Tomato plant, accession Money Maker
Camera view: tilt-top (135 deg); turntable rotation: 300 degrees
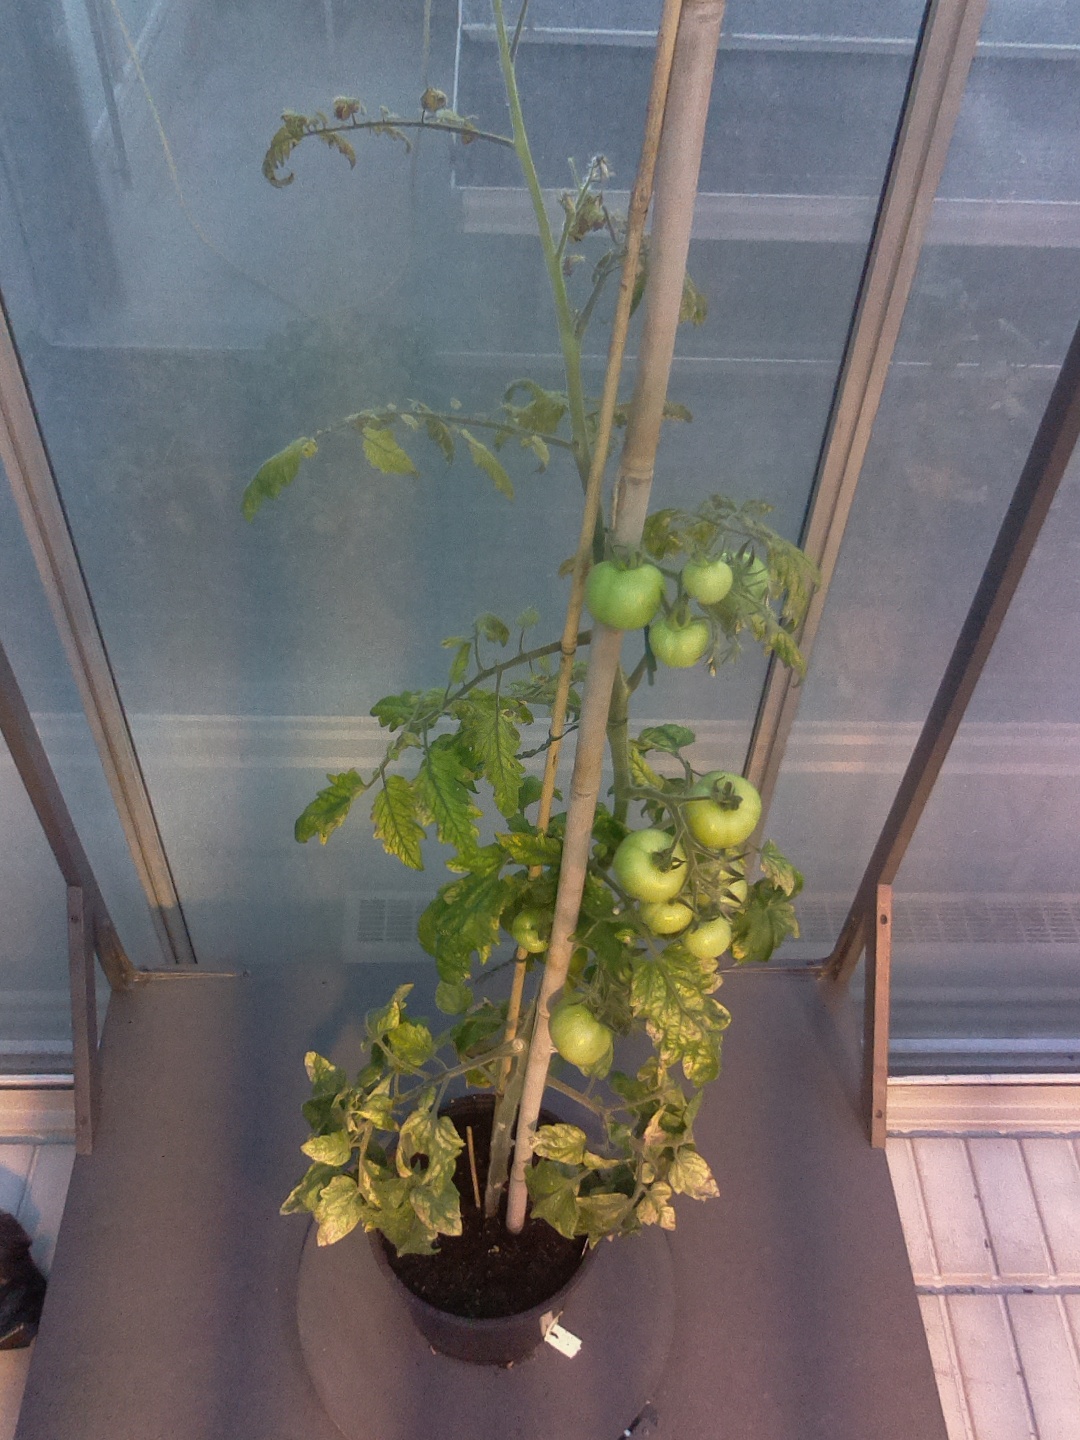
BBCH growth stage 77: 70%-80% of final fruit size